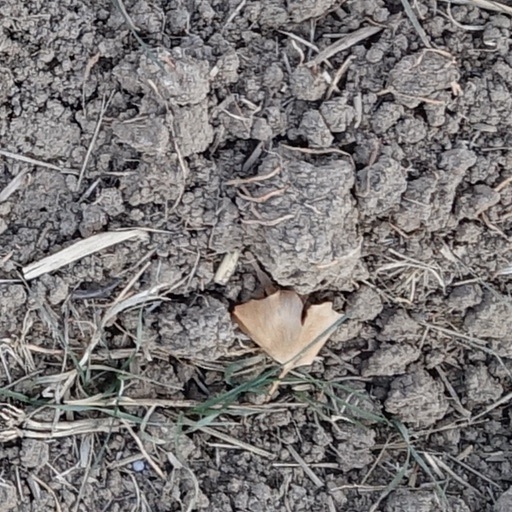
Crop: wheat